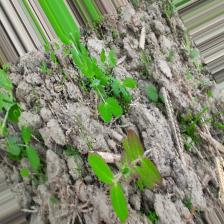
Label: Lentil Rust